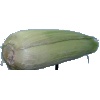
Label: Corn Husk 1